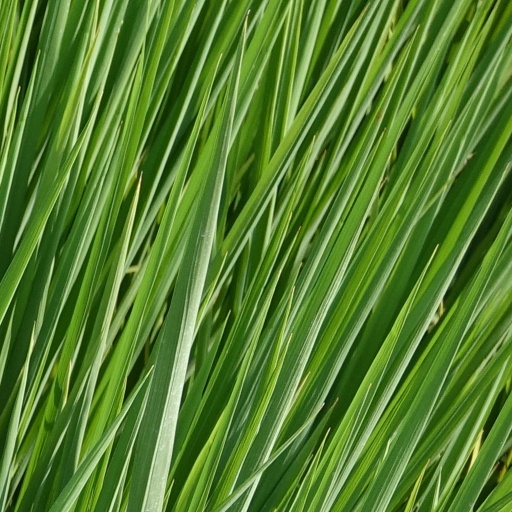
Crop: rice